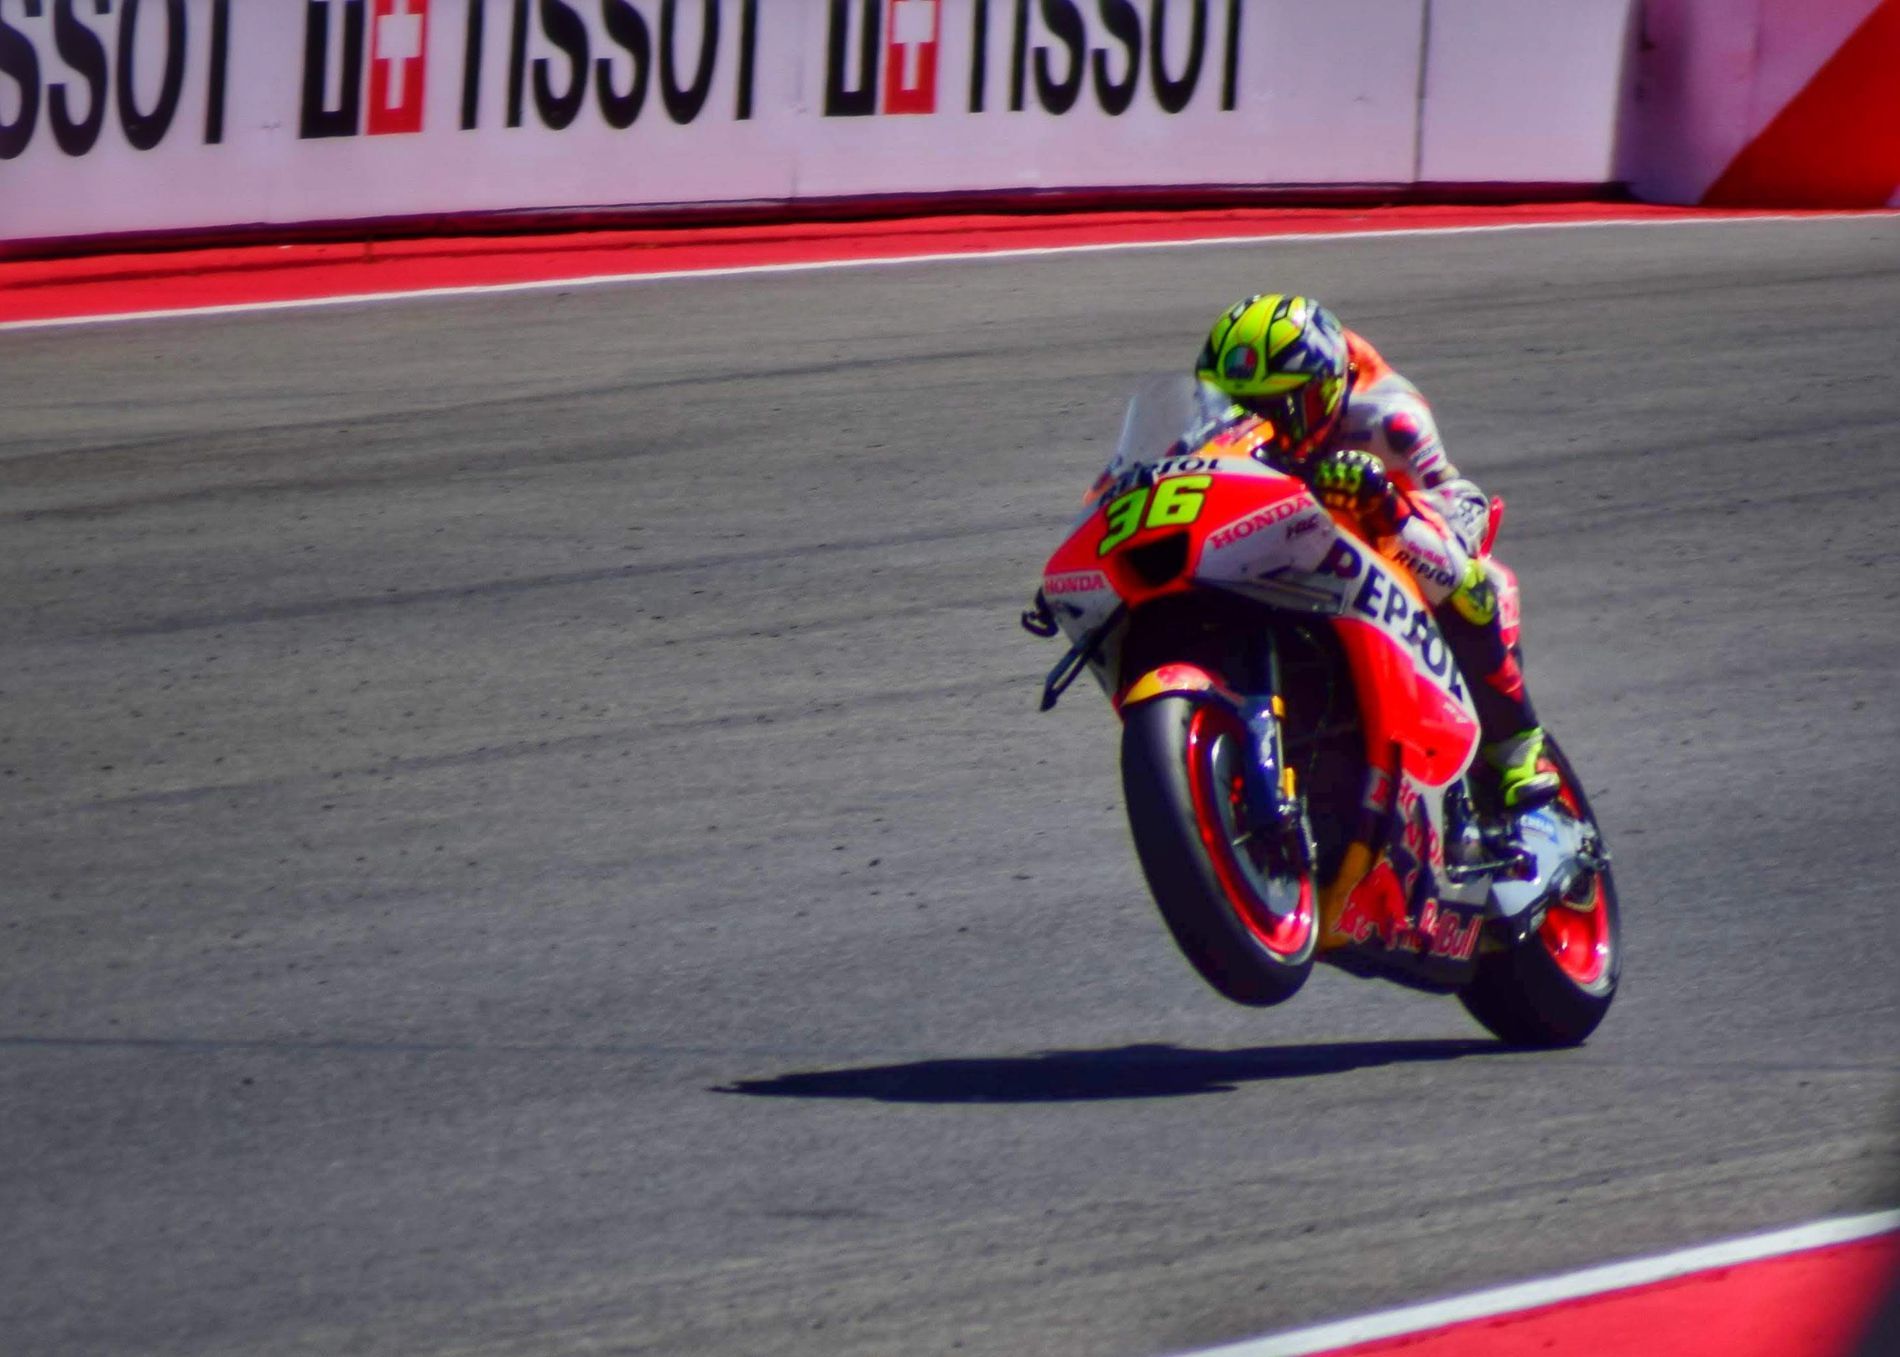
A Racer on rough turn
This photo features a motorcyclist on his motorcycle on a racetrack with tracksides from each side and advertisement signs as well as wearing his protective gear and a protective helmet most likely at high speed as the front motorcycle wheel is a little lifted upwards which is caused by high speed. The motorcyclist seems to be taking a rough turn at high speed as his body posture suggests a determination to win the race.
An eye-level shot is taken of a scene displaying a racer on his motorcycle taking a rough turn. The photo seems to be taken during the day as the sunlight is overlaying all over the scene and the color of the scene is showing vibrant and bright. The photo's color palette is dominated by reds and earthy grey. The overall scene evokes a sense of enthusiasm and determination.
Labels: Helmet, Crash Helmet, Clothing, Glove, Person, Hardhat, Motorcycle, Transportation, Vehicle, Machine, Footwear, Shoe, Motor, Wheel, Road, Tarmac, Spoke, Race Track, Trackside, Advertisement Sign, Racer
Camera: NIKON CORPORATION NIKON D5300
Aperture: F4.8
Exposure: 1/2500 sec
ISO: 100
Focal length: 210.0 mm